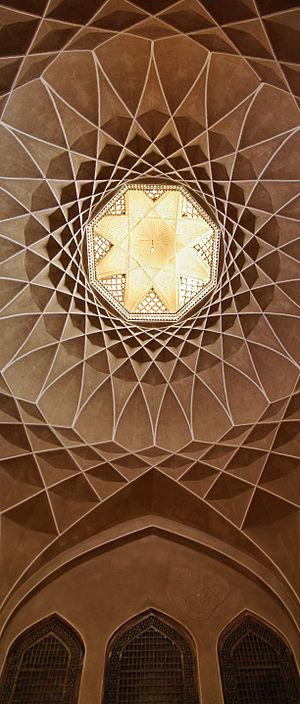
L´intérieur du badgir Dolat Abad dans le jardin Dolatabad à Yazd, Iran (panorame)